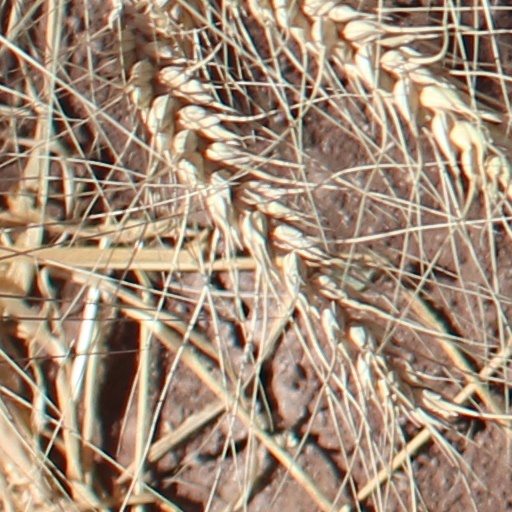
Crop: wheat